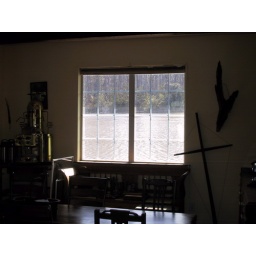
view from kitchen out dining room window in the afternoon